Jesús España

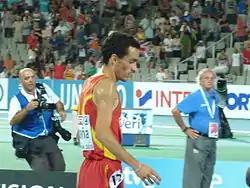
Jesús España at the 2010 European Athletics Championships

Jesús España Cobo (born 21 August 1978 in Valdemoro, Community of Madrid) is a Spanish long-distance runner, who mostly concentrates on the 3000 and 5000 metres.